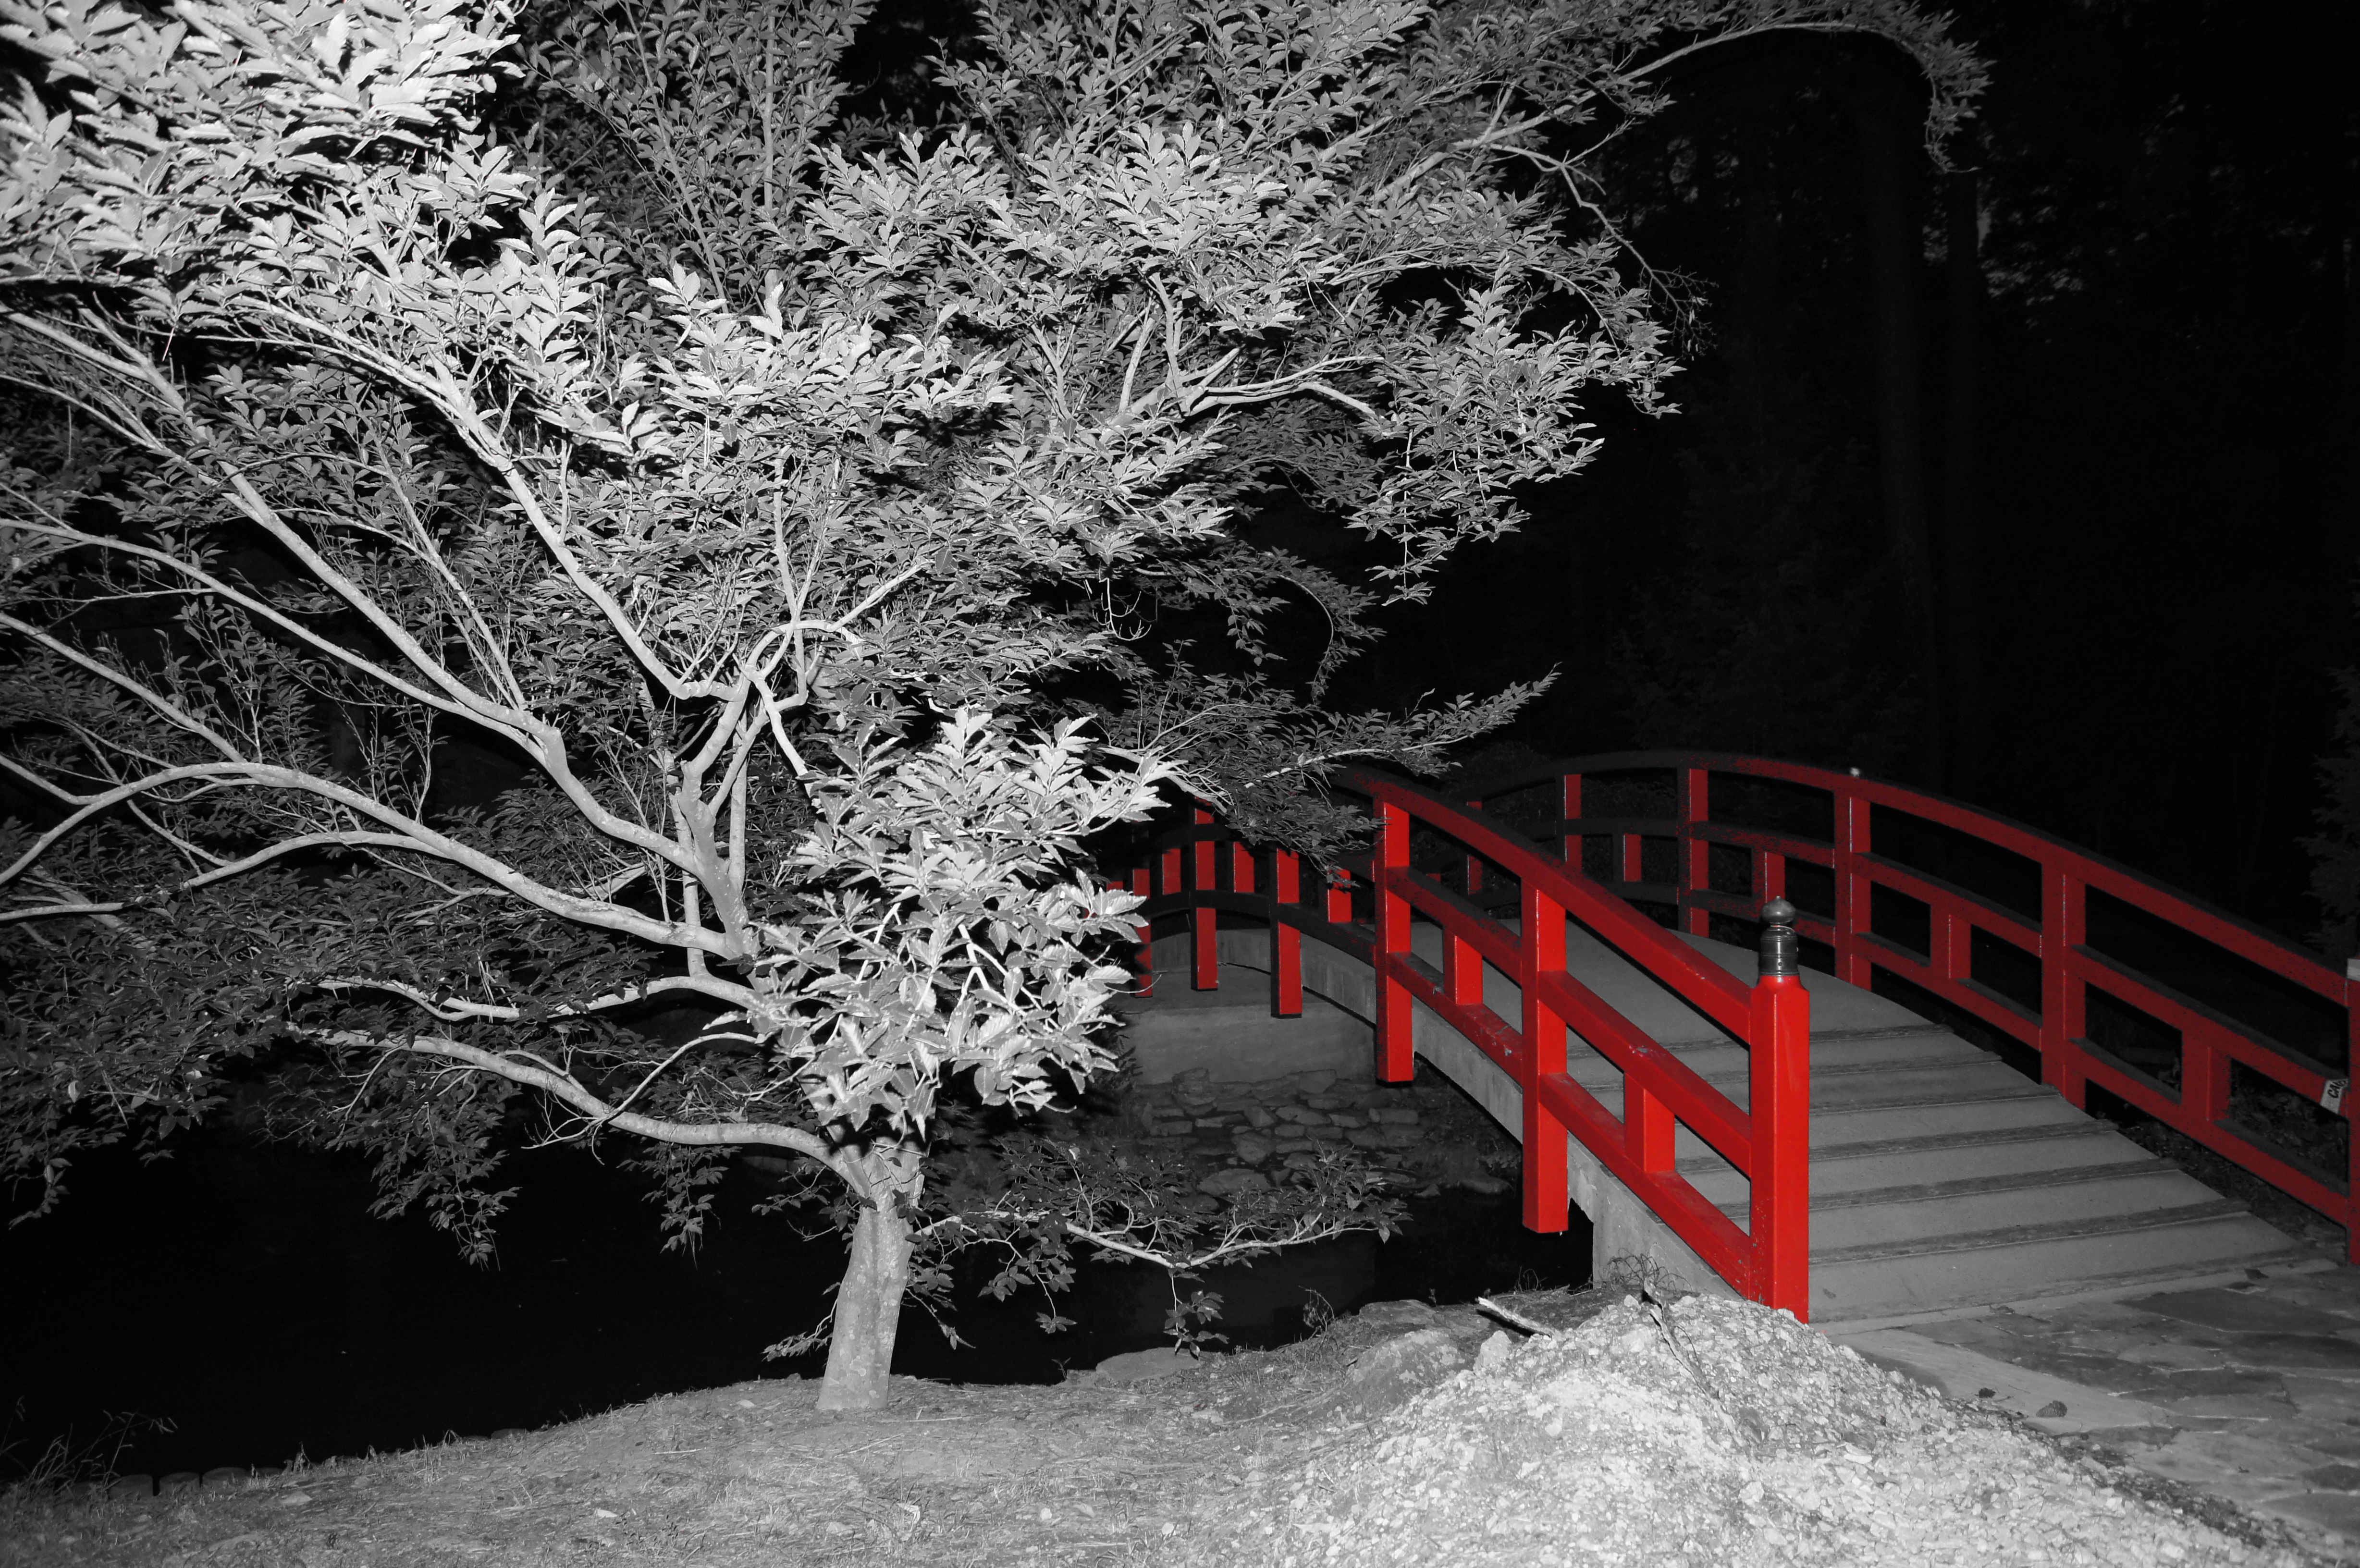
tree, branch, snow, winter, light, black and white, plant, white, night, leaf, flower, frost, ice, weather, darkness, black, monochrome, season, black white, freezing, red bridge, monochrome photography, duke gardens, woody plant